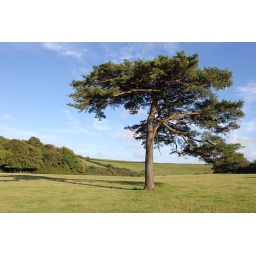
I loved this tree standing all alone in the middle of a field.